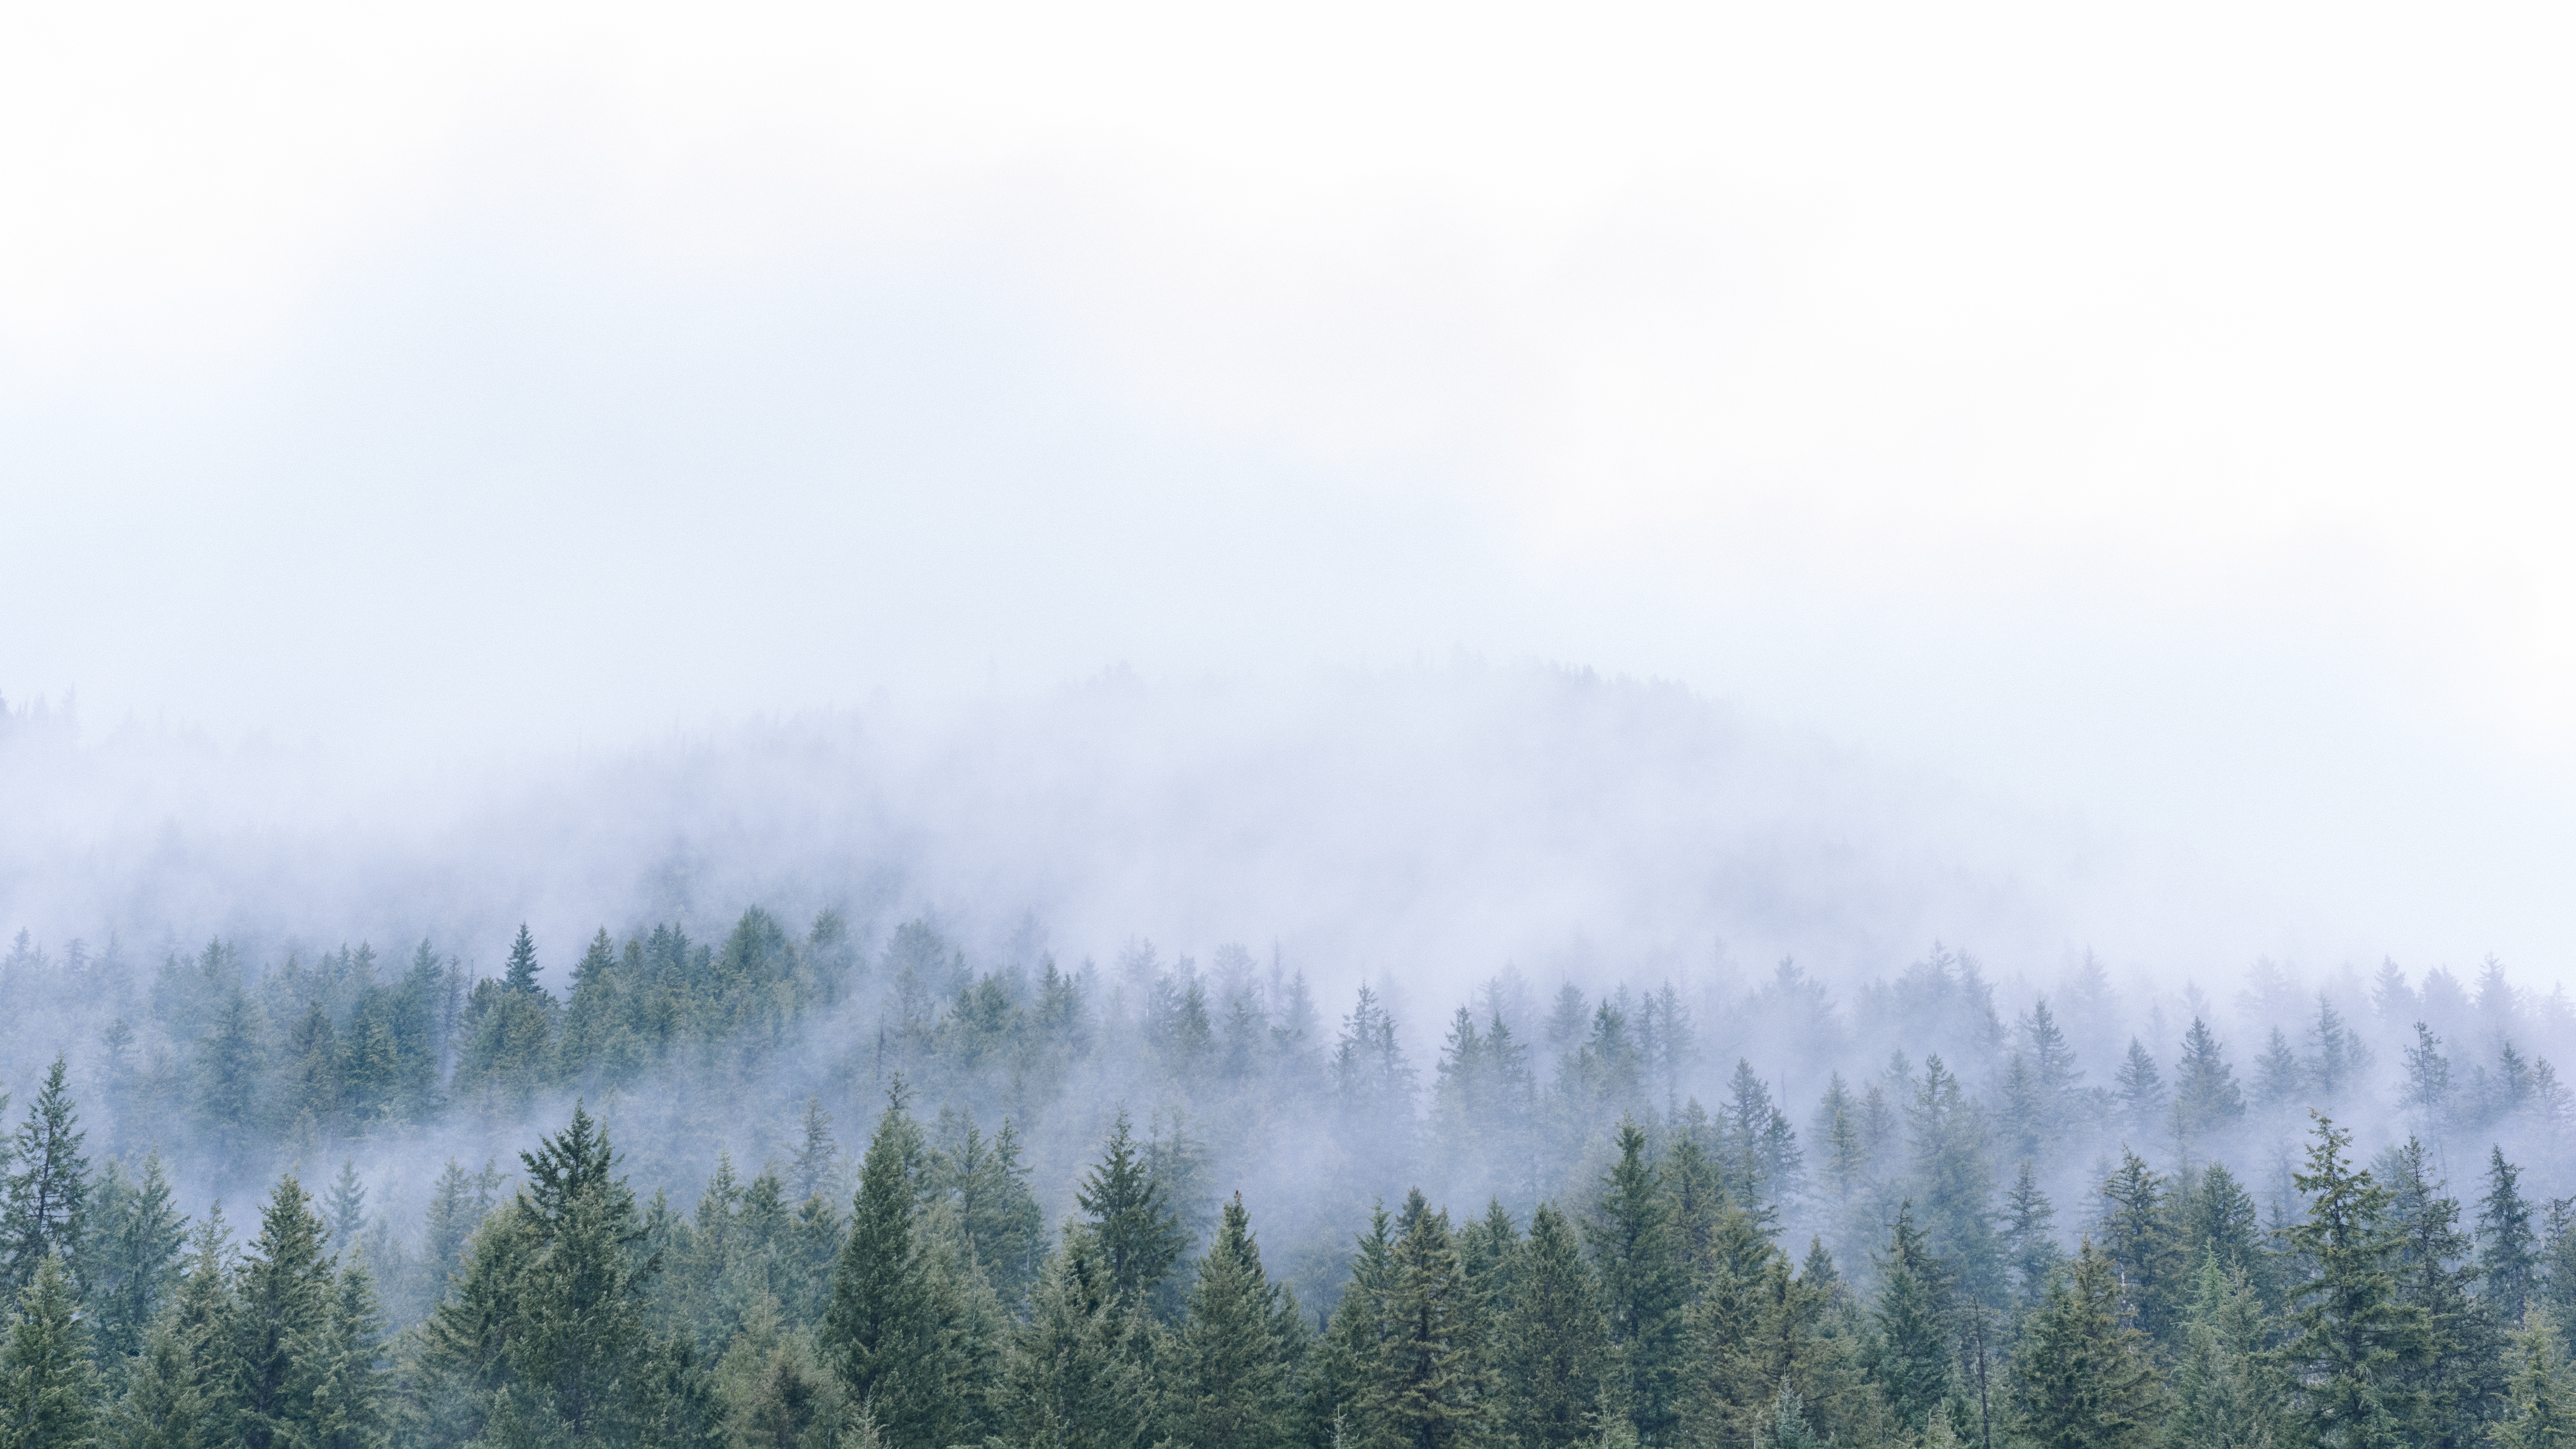
tree, forest, mountain, winter, cloud, fog, mist, meadow, sunlight, morning, foggy, weather, habitat, ecosystem, natural environment, geographical feature, atmospheric phenomenon, woody plant